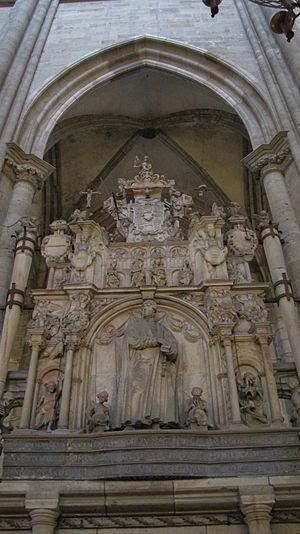
Frédéric de Brandebourg issu de la maison des Hohenzollern fut sous le nom Frédéric IV archevêque de Magdebourg